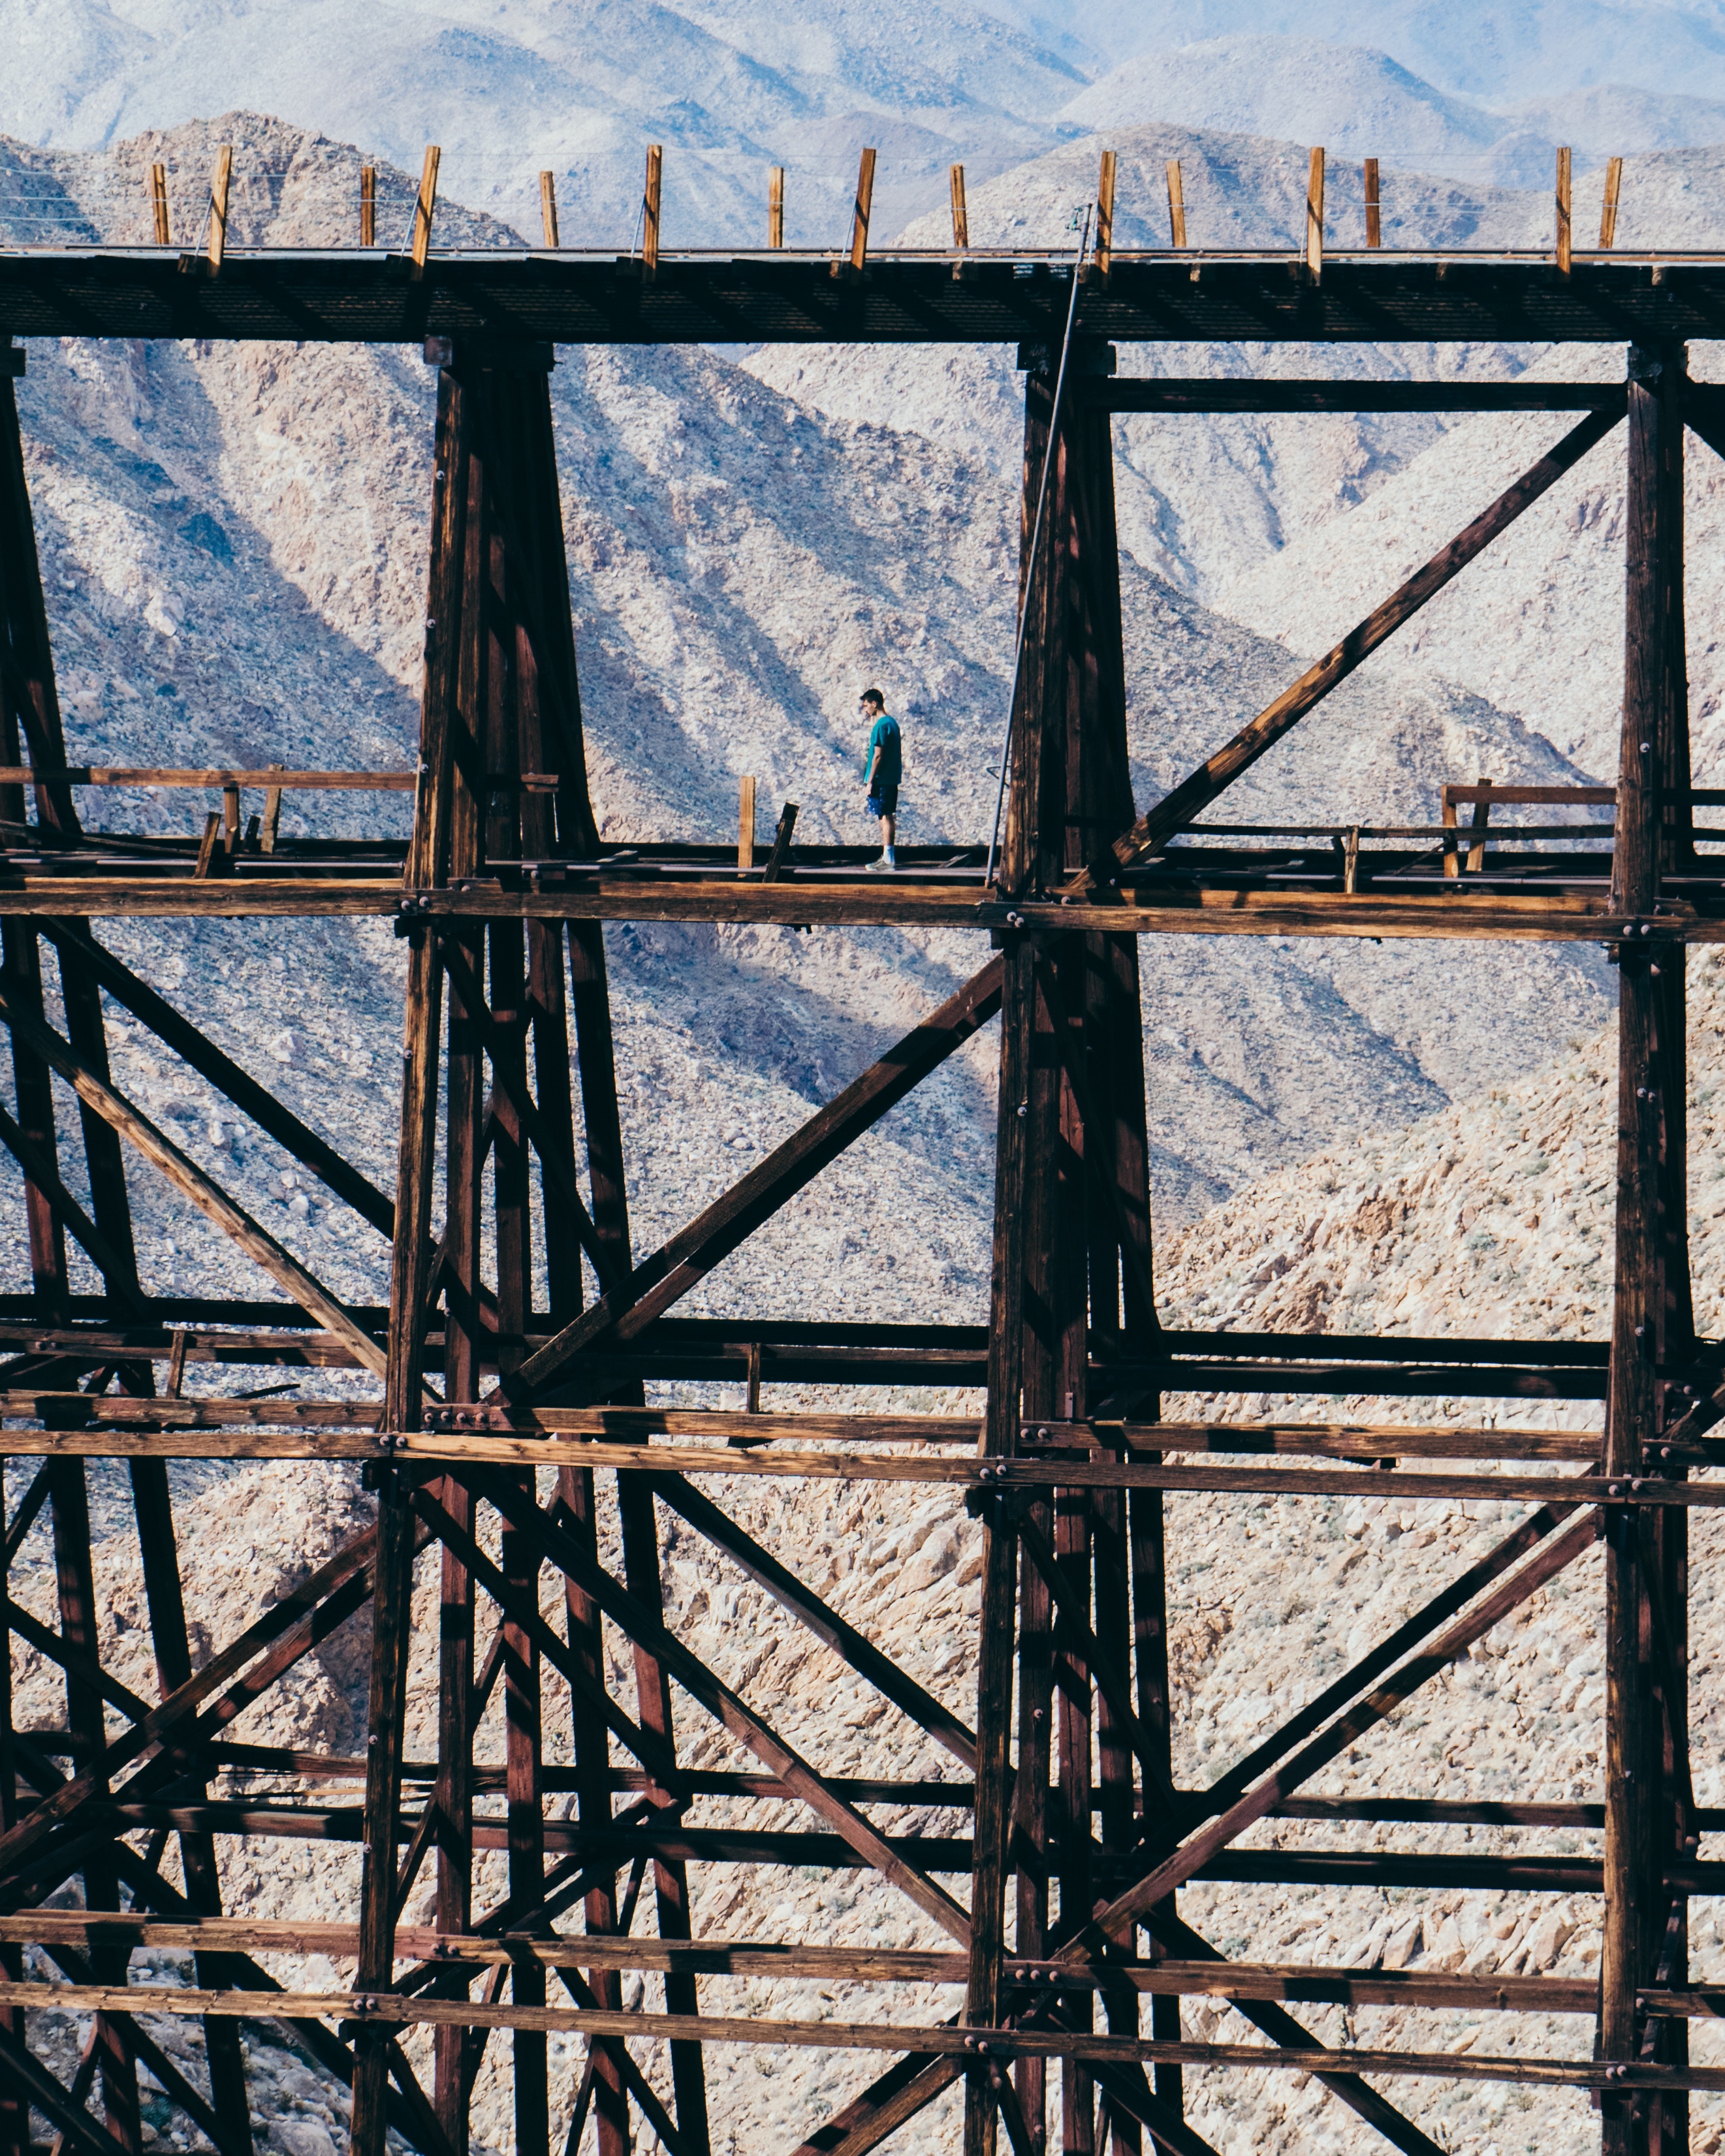
wood, bridge, window, line, material, symmetry, iron, shape, urban area, outdoor structure